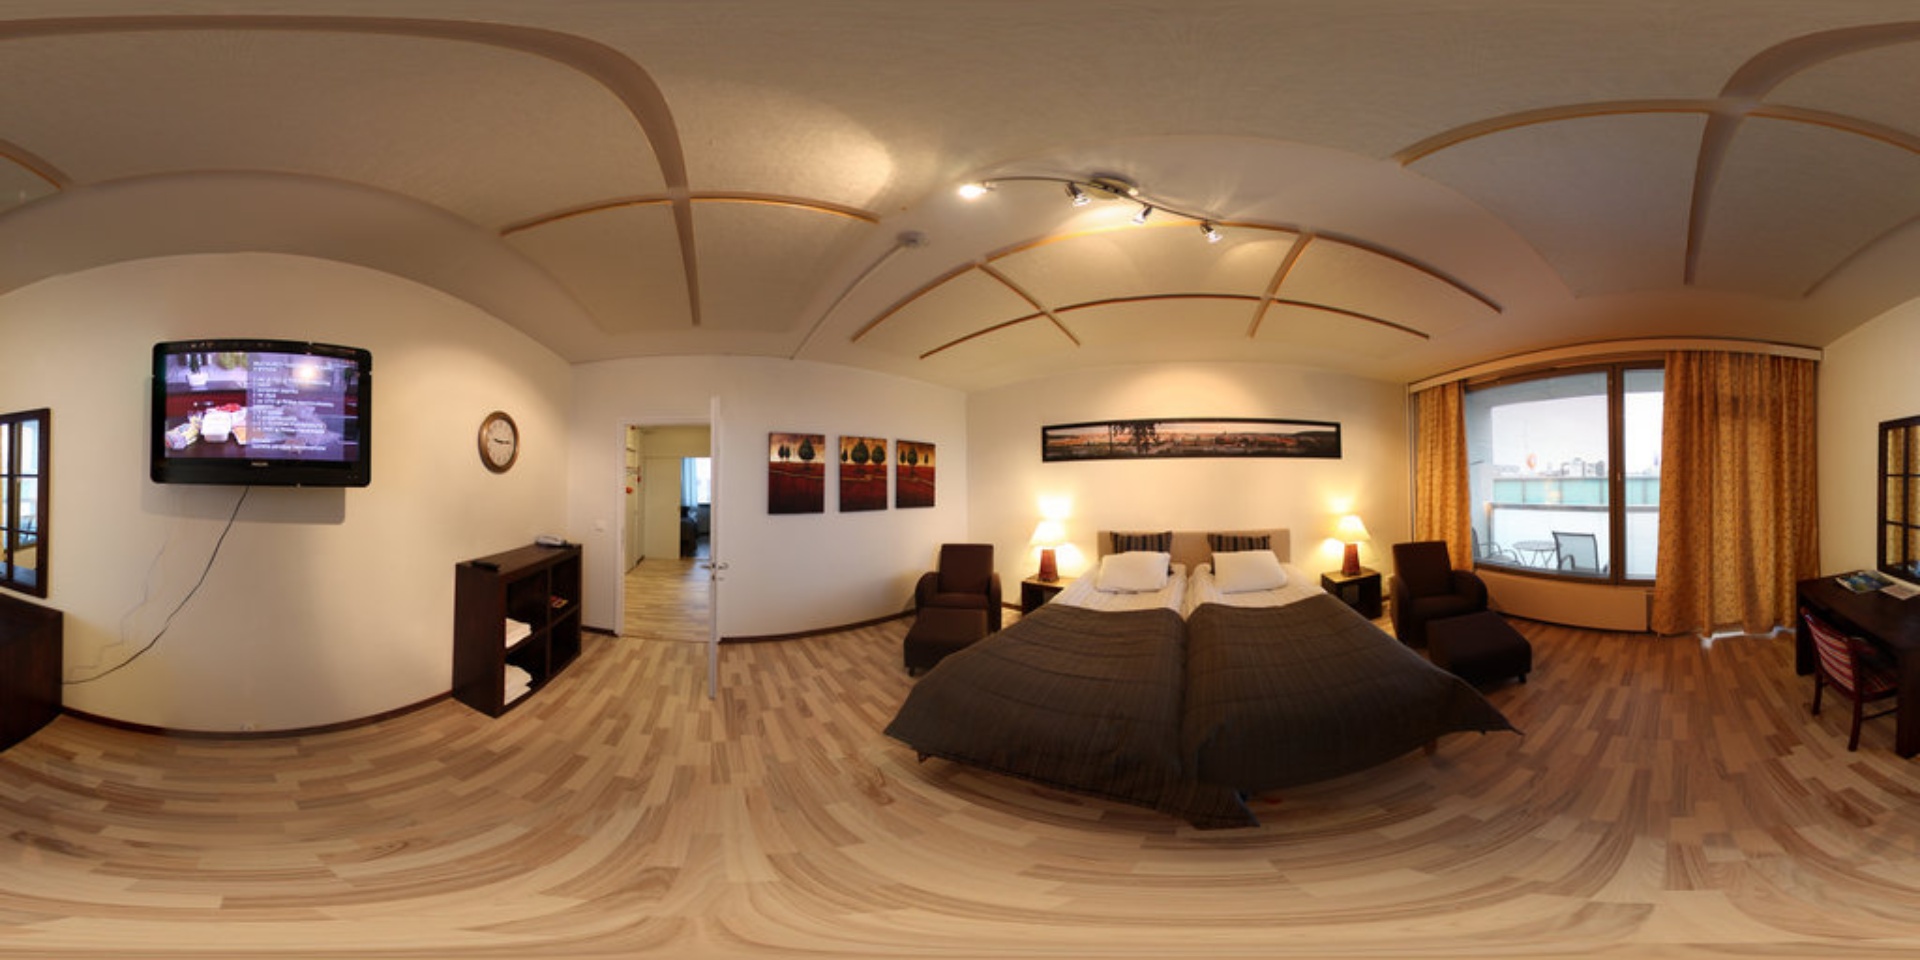
Referred object: Clock next to the TV set

Referred object: the wall-mounted flat-screen TV